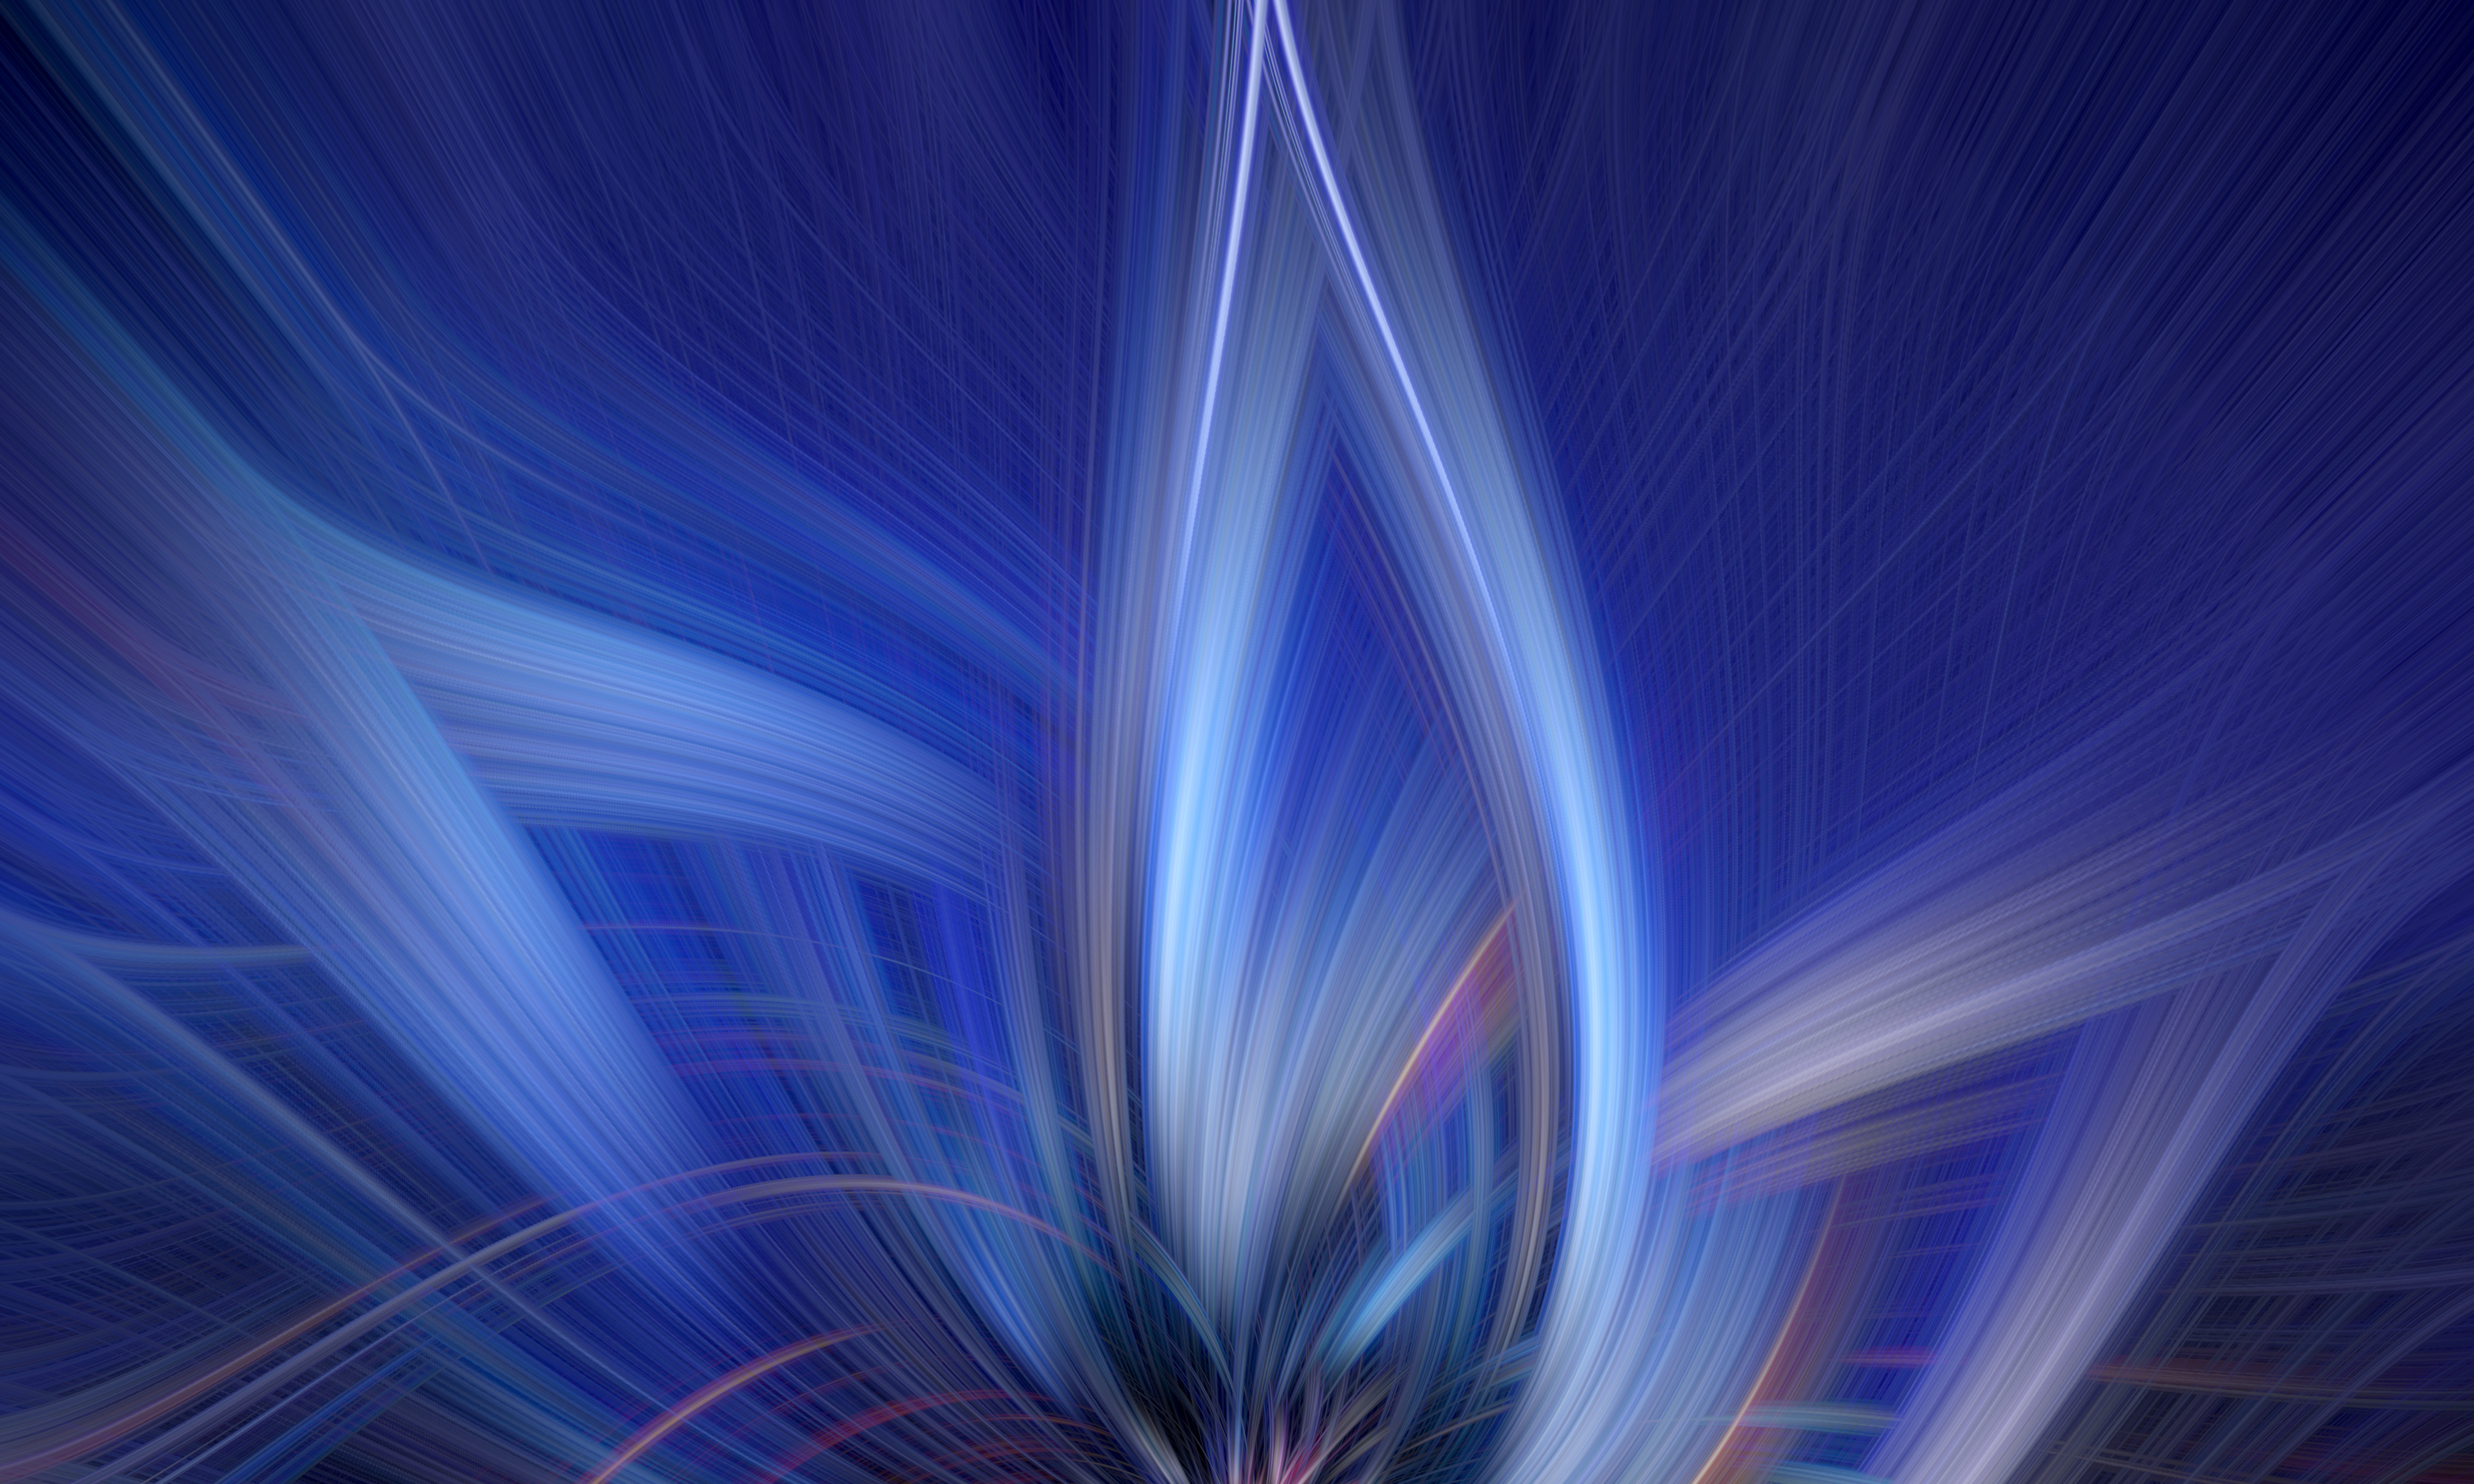
blue, fractal art, purple, electric blue, graphics, art, graphic design, space, pattern, cg artwork